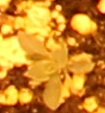
Label: Kochia